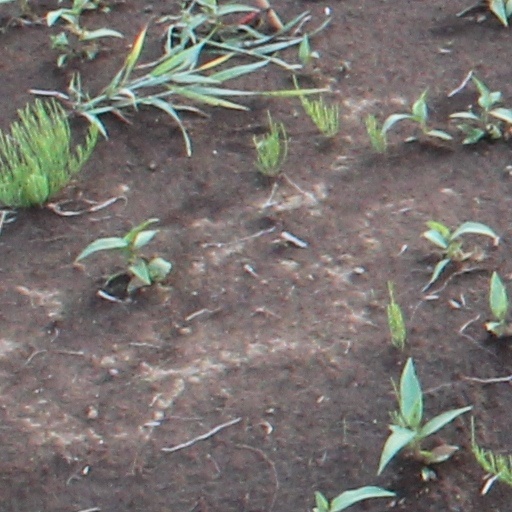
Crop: wheat